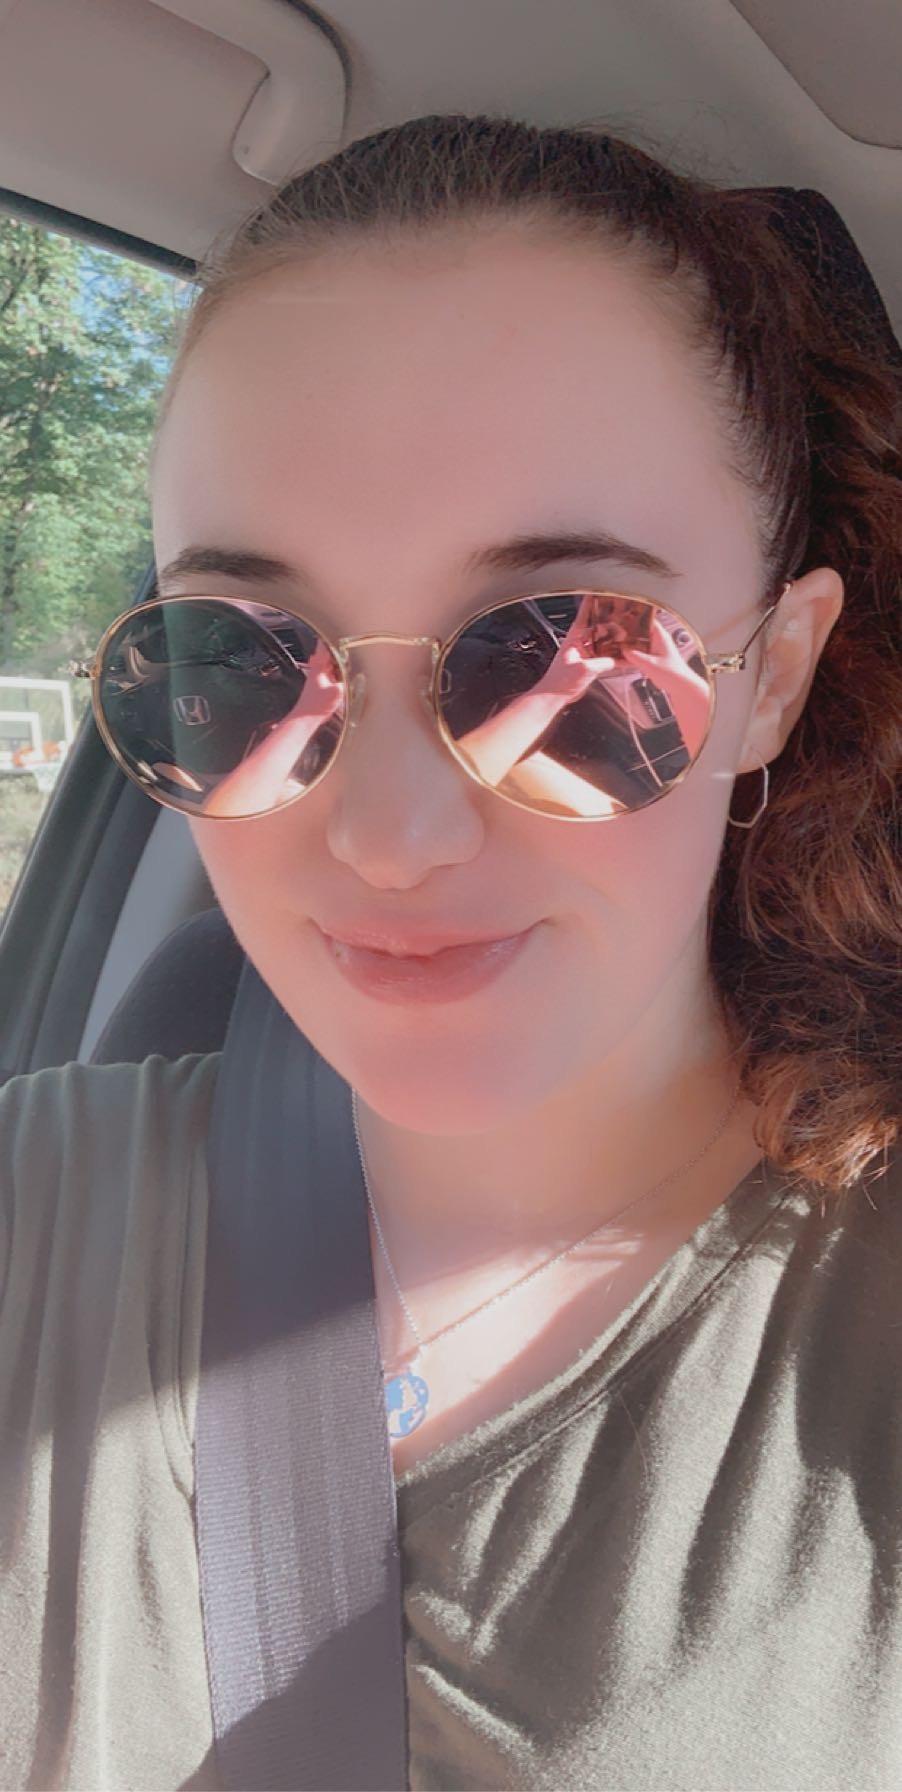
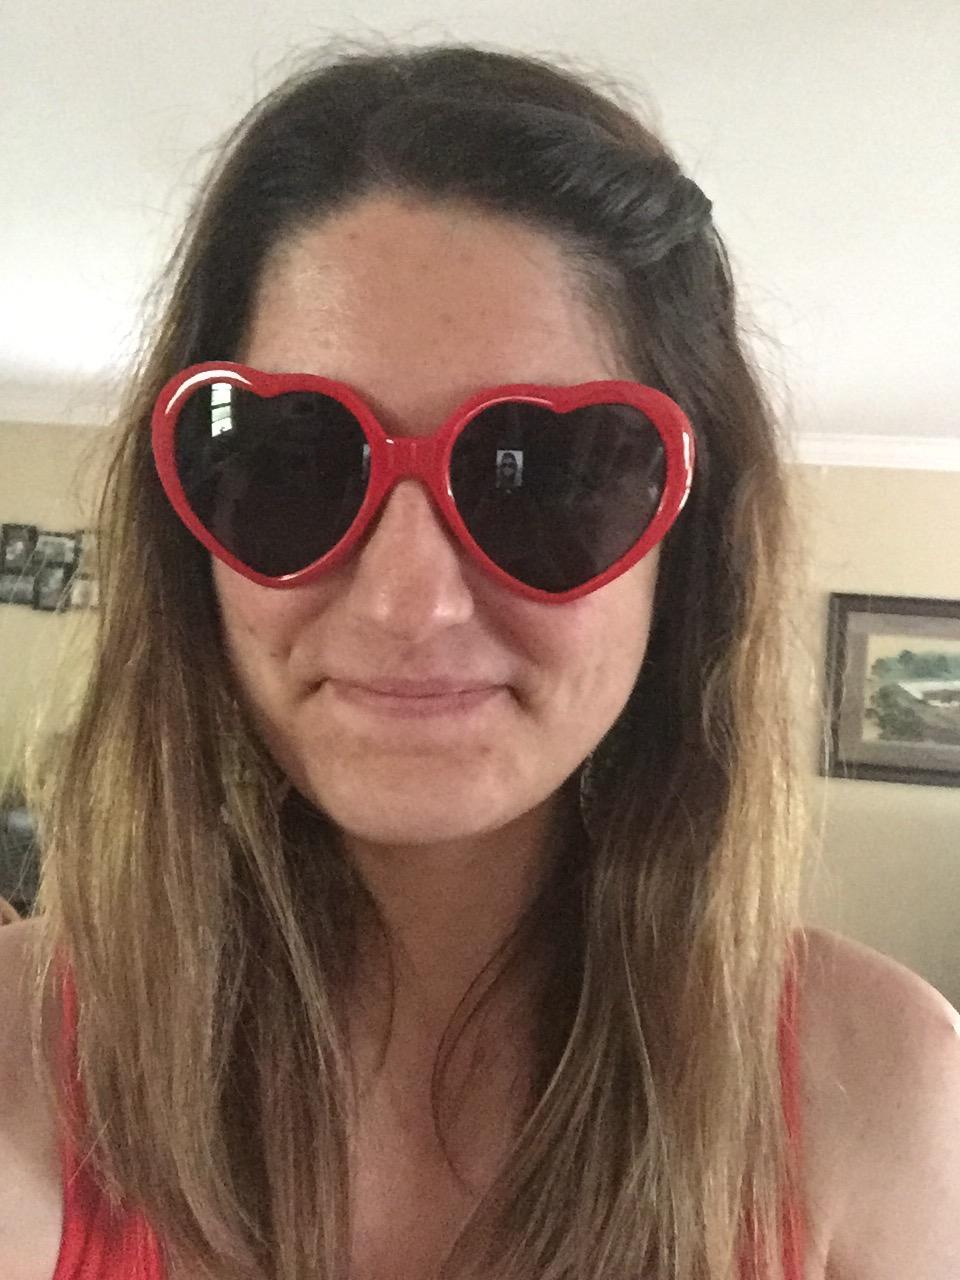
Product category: accessories_sunglasses
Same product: no